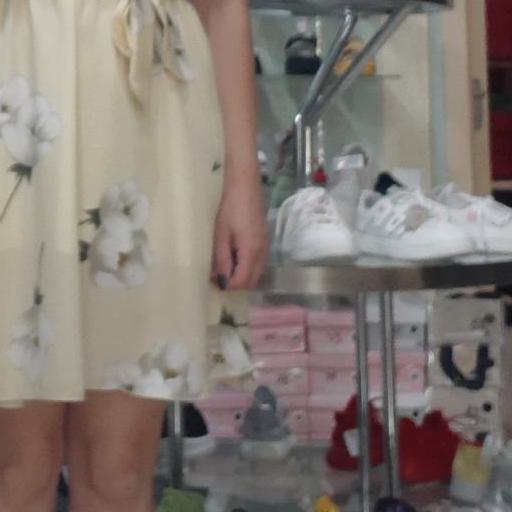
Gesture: no_gesture